Tuerong, Victoria

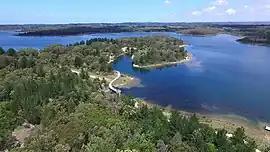
Devilbend Reservoir in Tuerong

Tuerong is a rural locality on the Mornington Peninsula near Melbourne, Victoria, Australia, south-east of Melbourne's Central Business District, located within the Shire of Mornington Peninsula local government area. Tuerong recorded a population of 357 at the 2021 census.